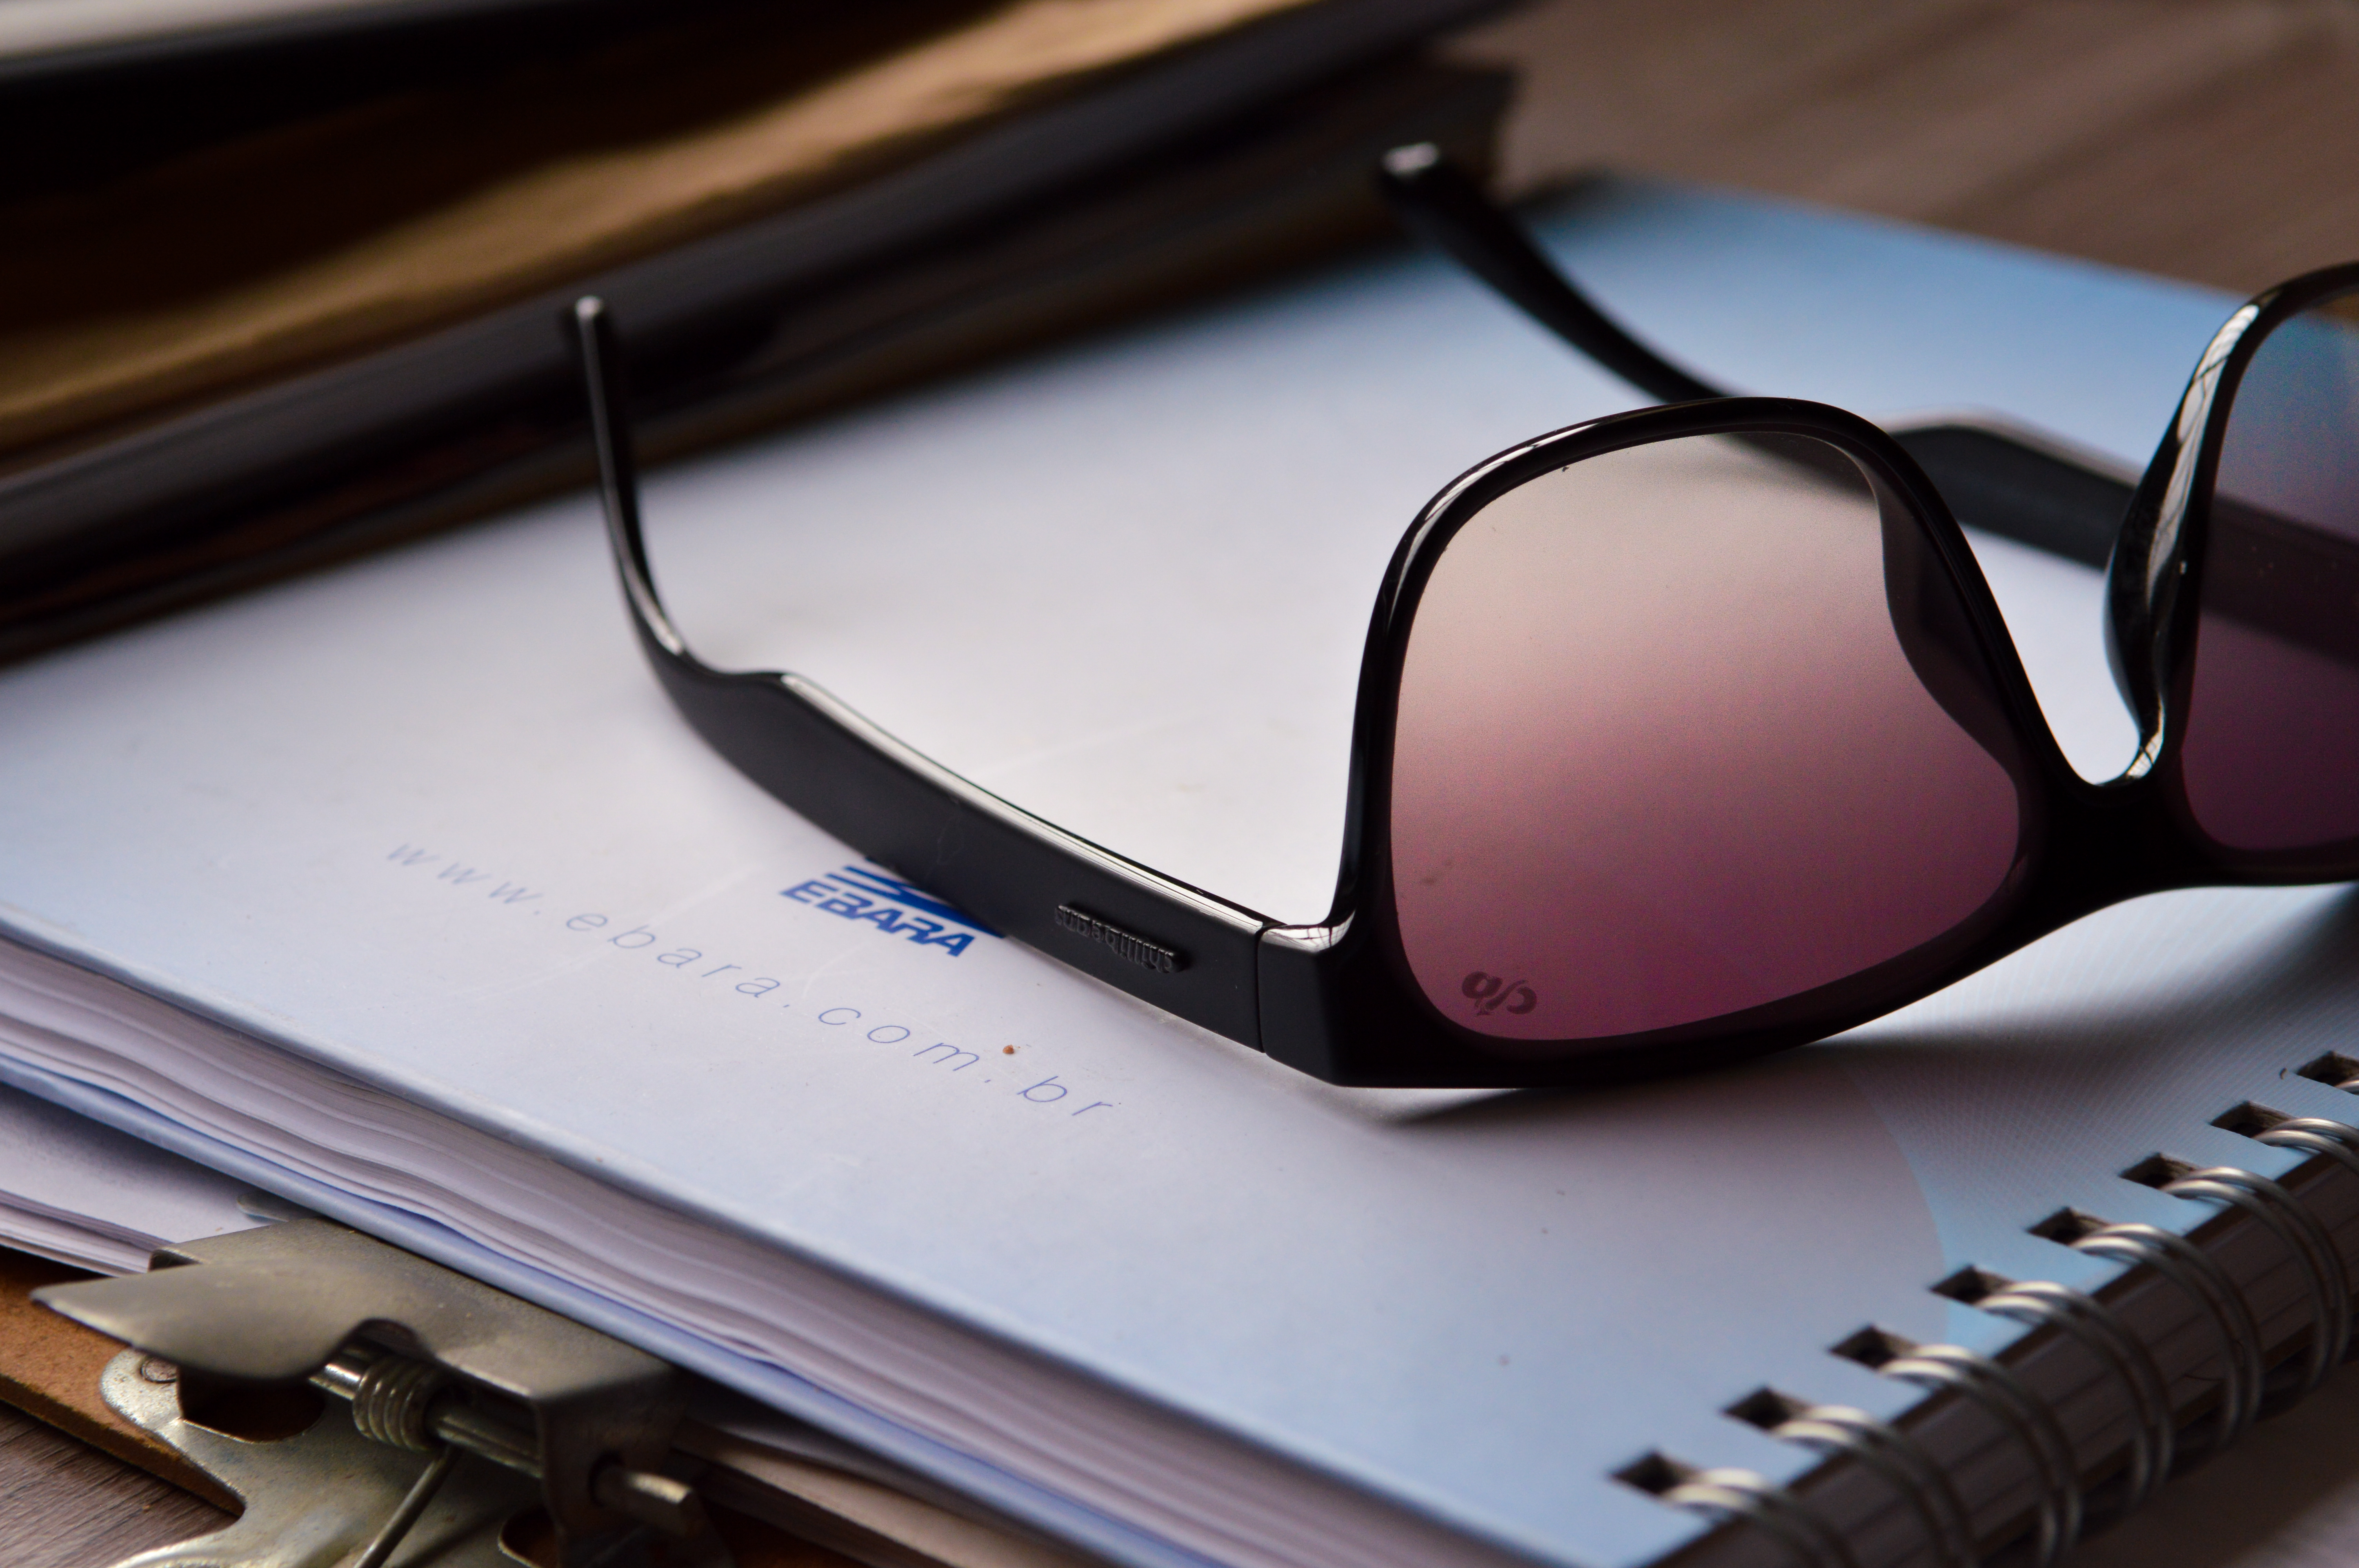
notebook, table, paper, brand, product, font, sunglasses, glasses, eyewear, clipboard, fashion accessory, vision care